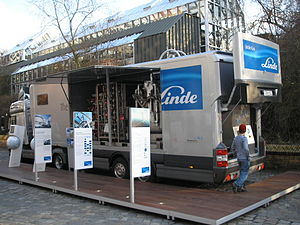
Linde AG / Forretningsaktiviteter
Linde AG branded The Linde Group er en tysk international industriel gas- og ingeniørvirksomhed. Linde-koncernen er børsnoteret gennem Deutsche Börse og SIX Swiss Exchange i Schweiz. Lindes aktier udgør en del af DAX-aktieindekset. Koncernens hovedsæde ligger i München, desuden er der støttefunktioner i Surrey, England.